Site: brandenburg
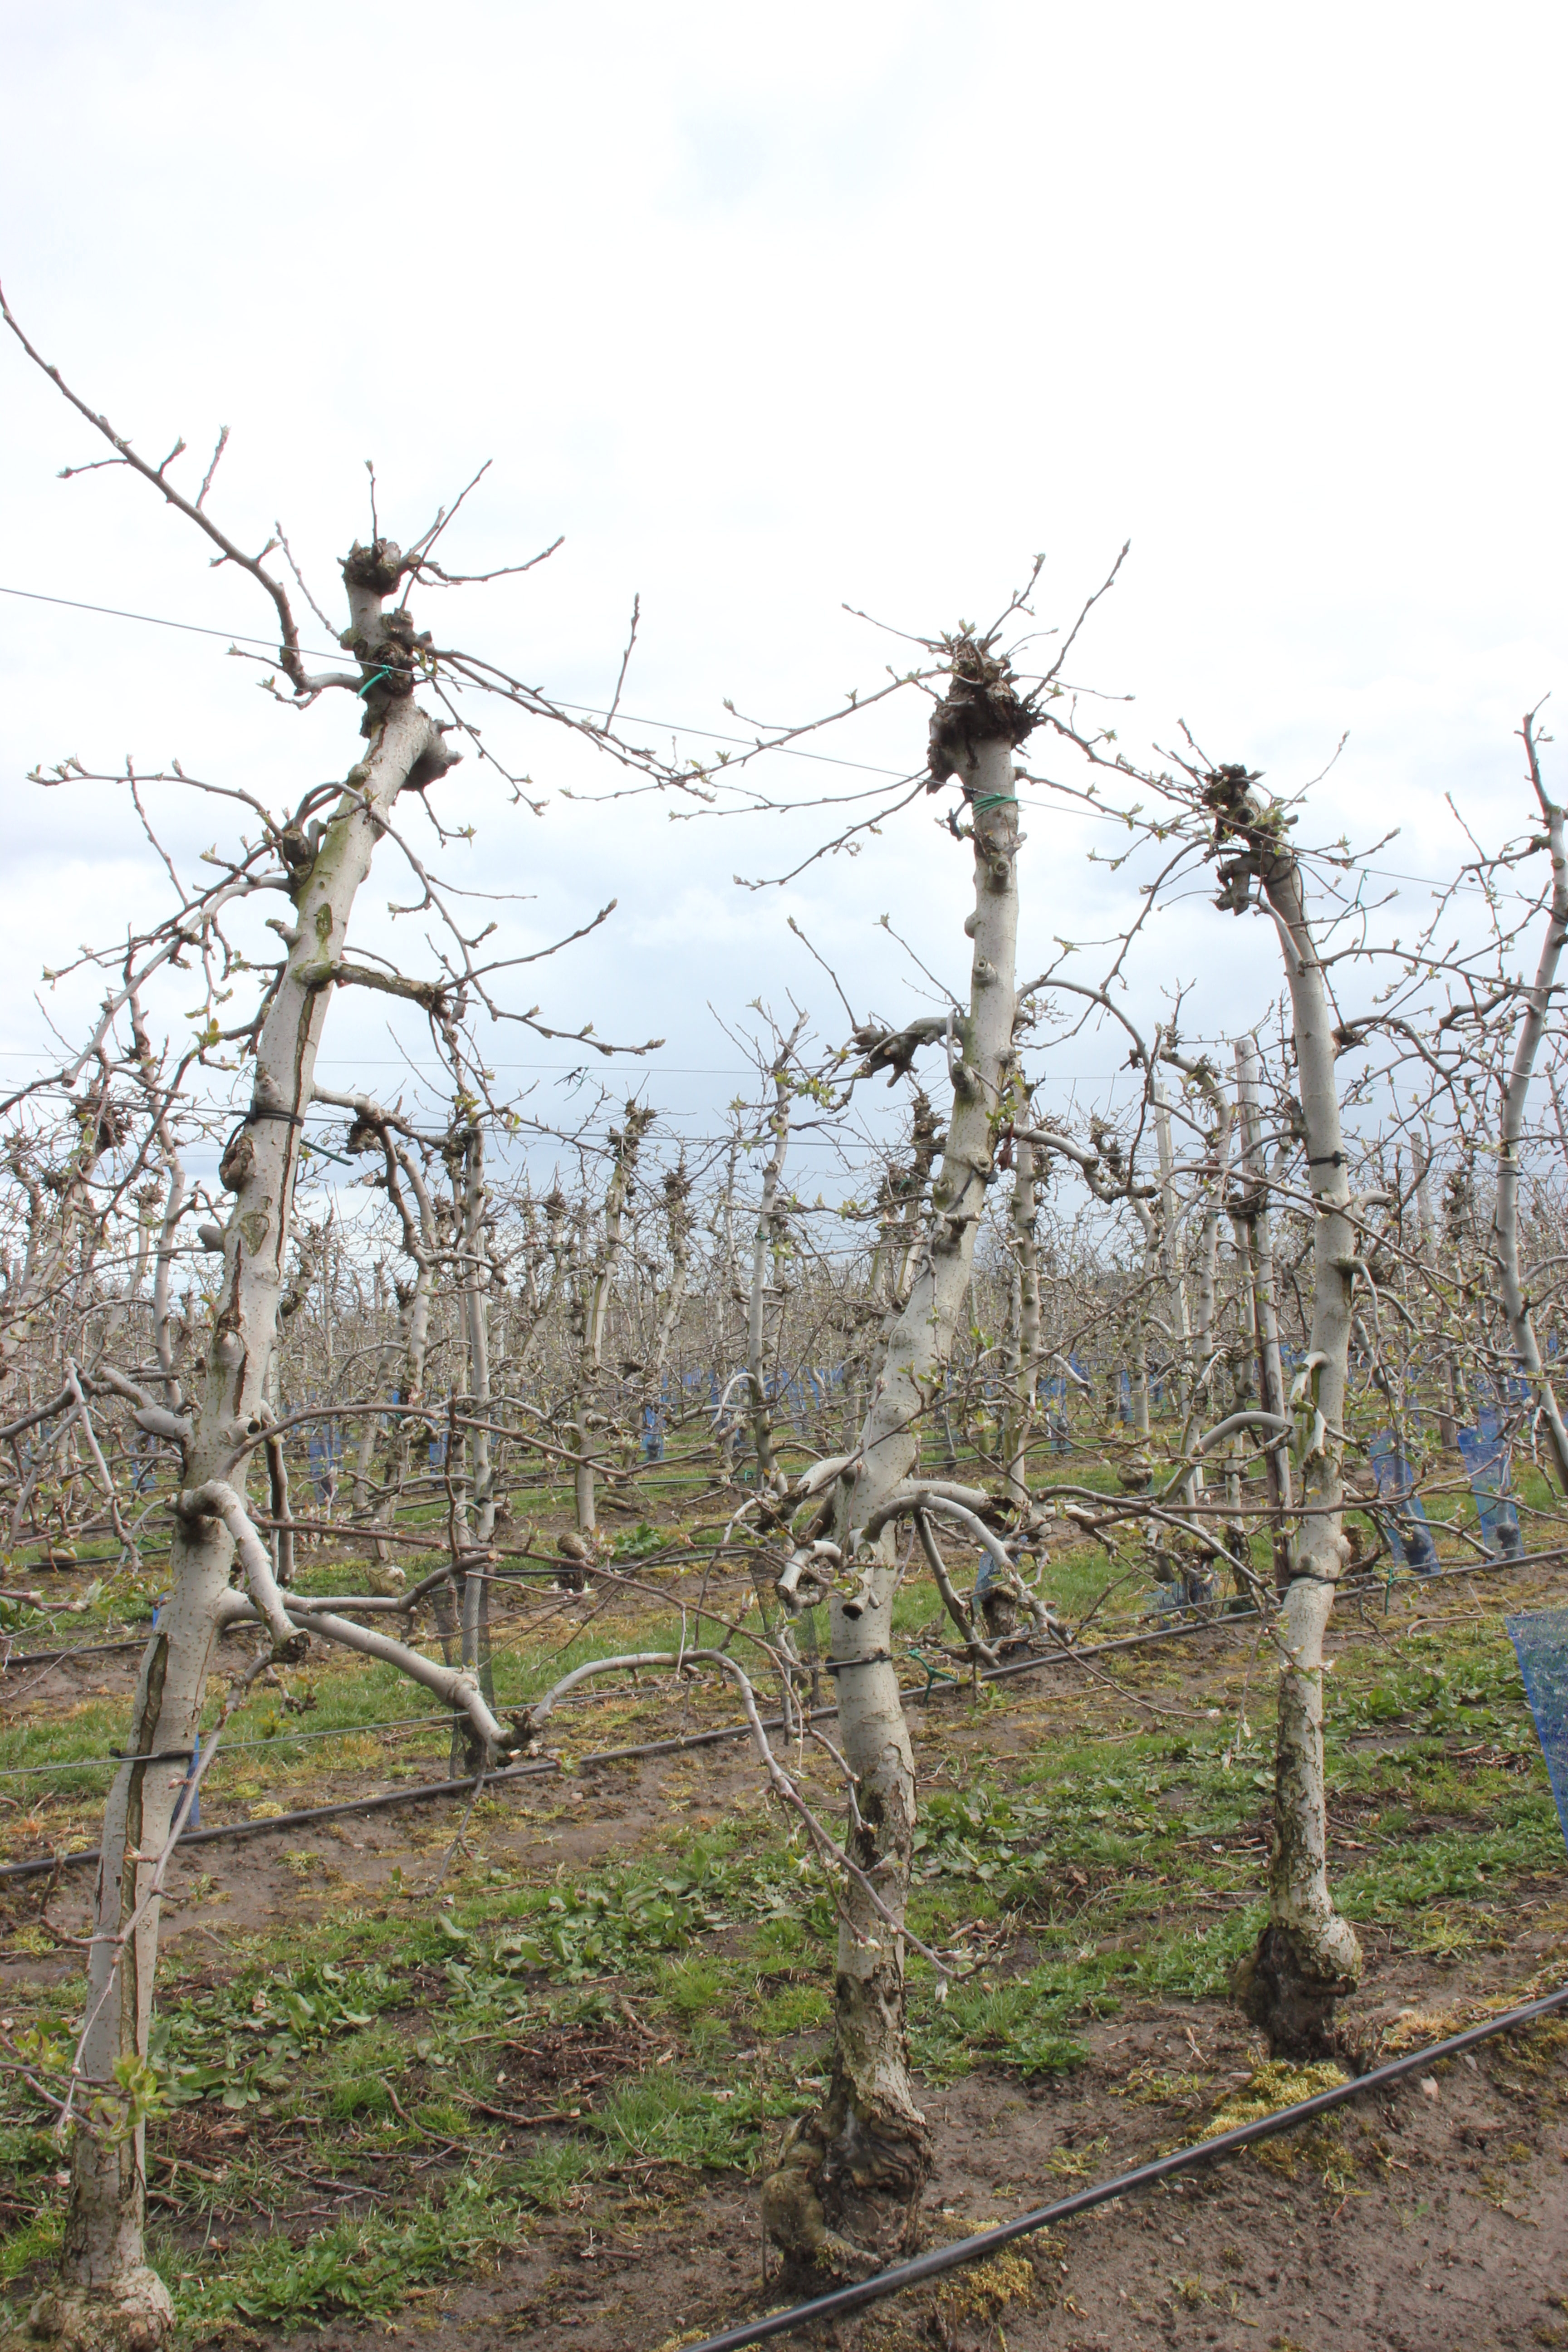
Growth stage (BBCH 55): Inflorescence emergence